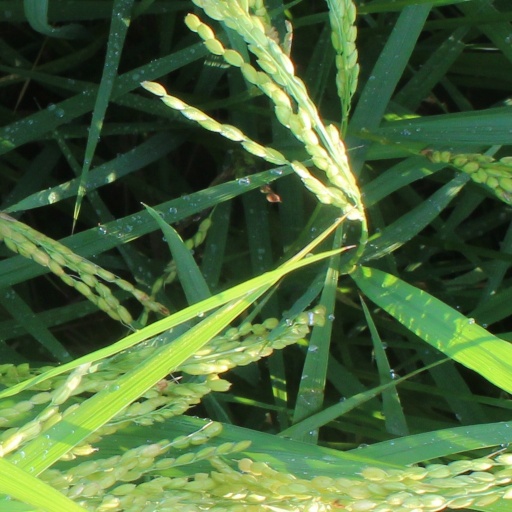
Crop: rice